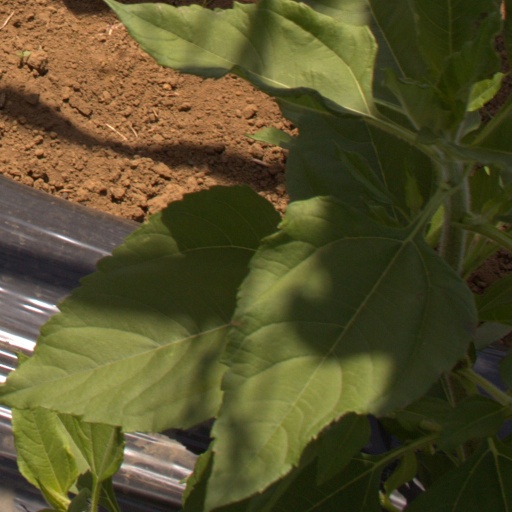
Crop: Jerusalem artichoke